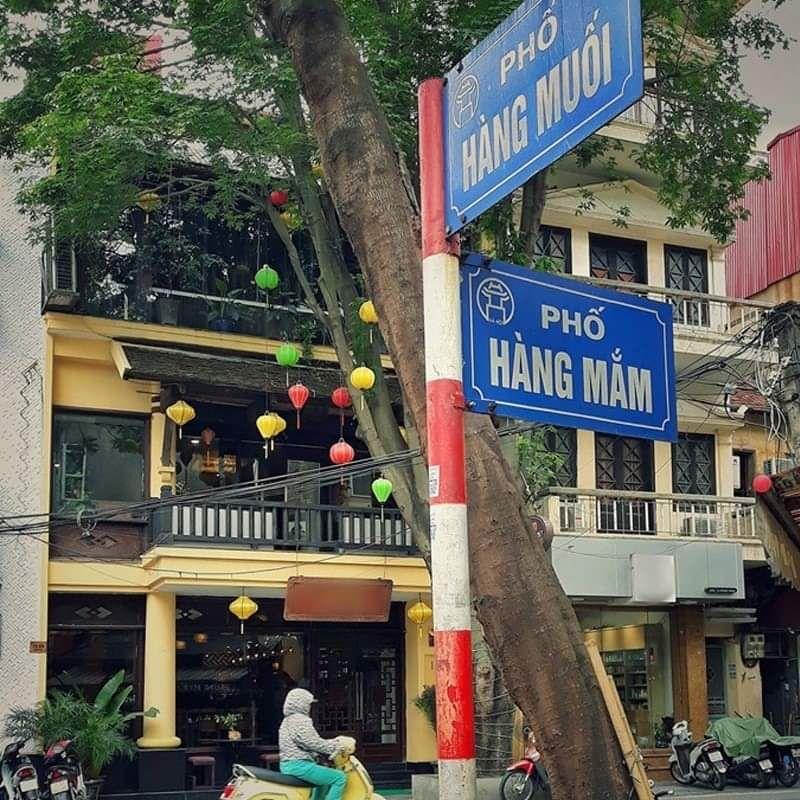
ở trên cây cột có sự xuất hiện của hai tấm biển tên